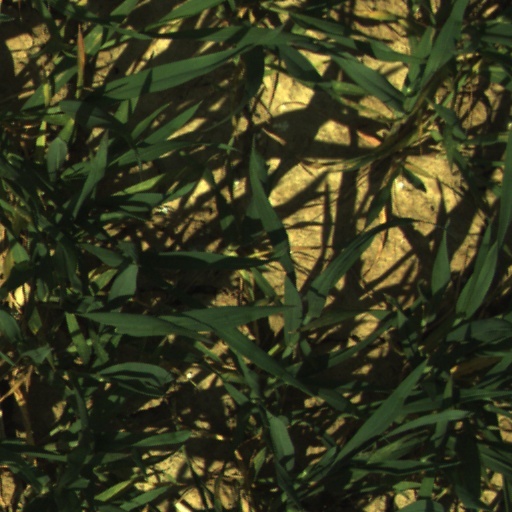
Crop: wheat